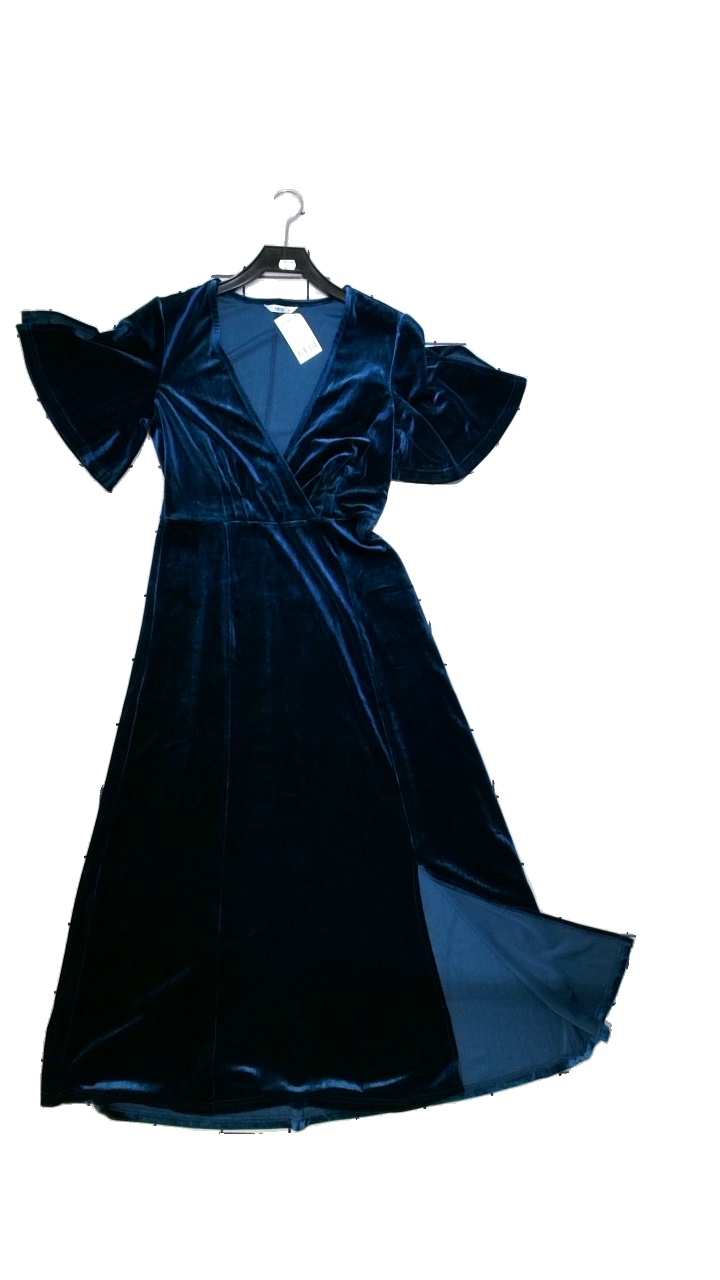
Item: Dress (Ladies)
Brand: Ellos
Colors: Turquoise, Green, Blue
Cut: Loose
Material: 95% polyester, 5% elastane
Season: All
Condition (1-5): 3
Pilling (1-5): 4
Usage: Reuse
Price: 100-150